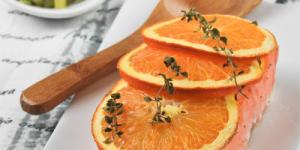
salmon a la naranja